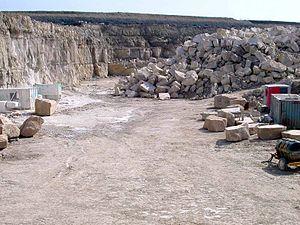
La pierre de Portland est un calcaire de l’étage tithonien de la période Jurassique exploitée sur l’Île de Portland, dans le Dorset. Les carrières sont des litages de calcaire gris-blanc séparés par des bandes de chaille. La pierre de Portland a été massivement employée comme matériau de construction dans les Îles Britanniques, particulièrement dans les grands édifices publics de Londres comme la Cathédrale St Paul et Buckingham Palace. Elle continue de s'exporter dans de nombreux pays : la pierre de Portland forme la façade du Siège des Nations Unies à New York, par exemple.